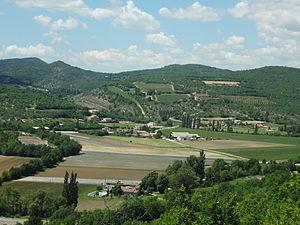
Aubenas-les-Alpes est une commune française, située dans le département des Alpes-de-Haute-Provence en région Provence-Alpes-Côte d'Azur.